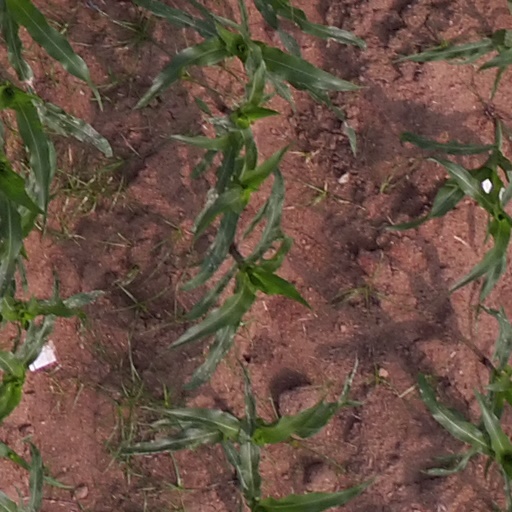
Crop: maize; corn